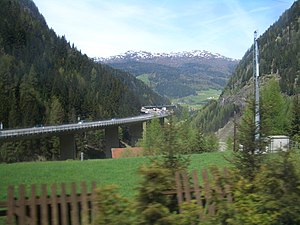
Europavej E45 / Billedgalleri
Det sydligste punkt er Gela i Italien og der fra videre nordpå gennem Messina – Napoli – Bologna – Innsbruck – München – Nürnberg – Hannover – Hamborg – Flensborg – Aarhus – Aalborg – Frederikshavn – Göteborg – Mora – Östersund – Gällivare – Karesuando – Palojoensuu – Hetta – Kautokeino for at slutte i Alta i Norge.